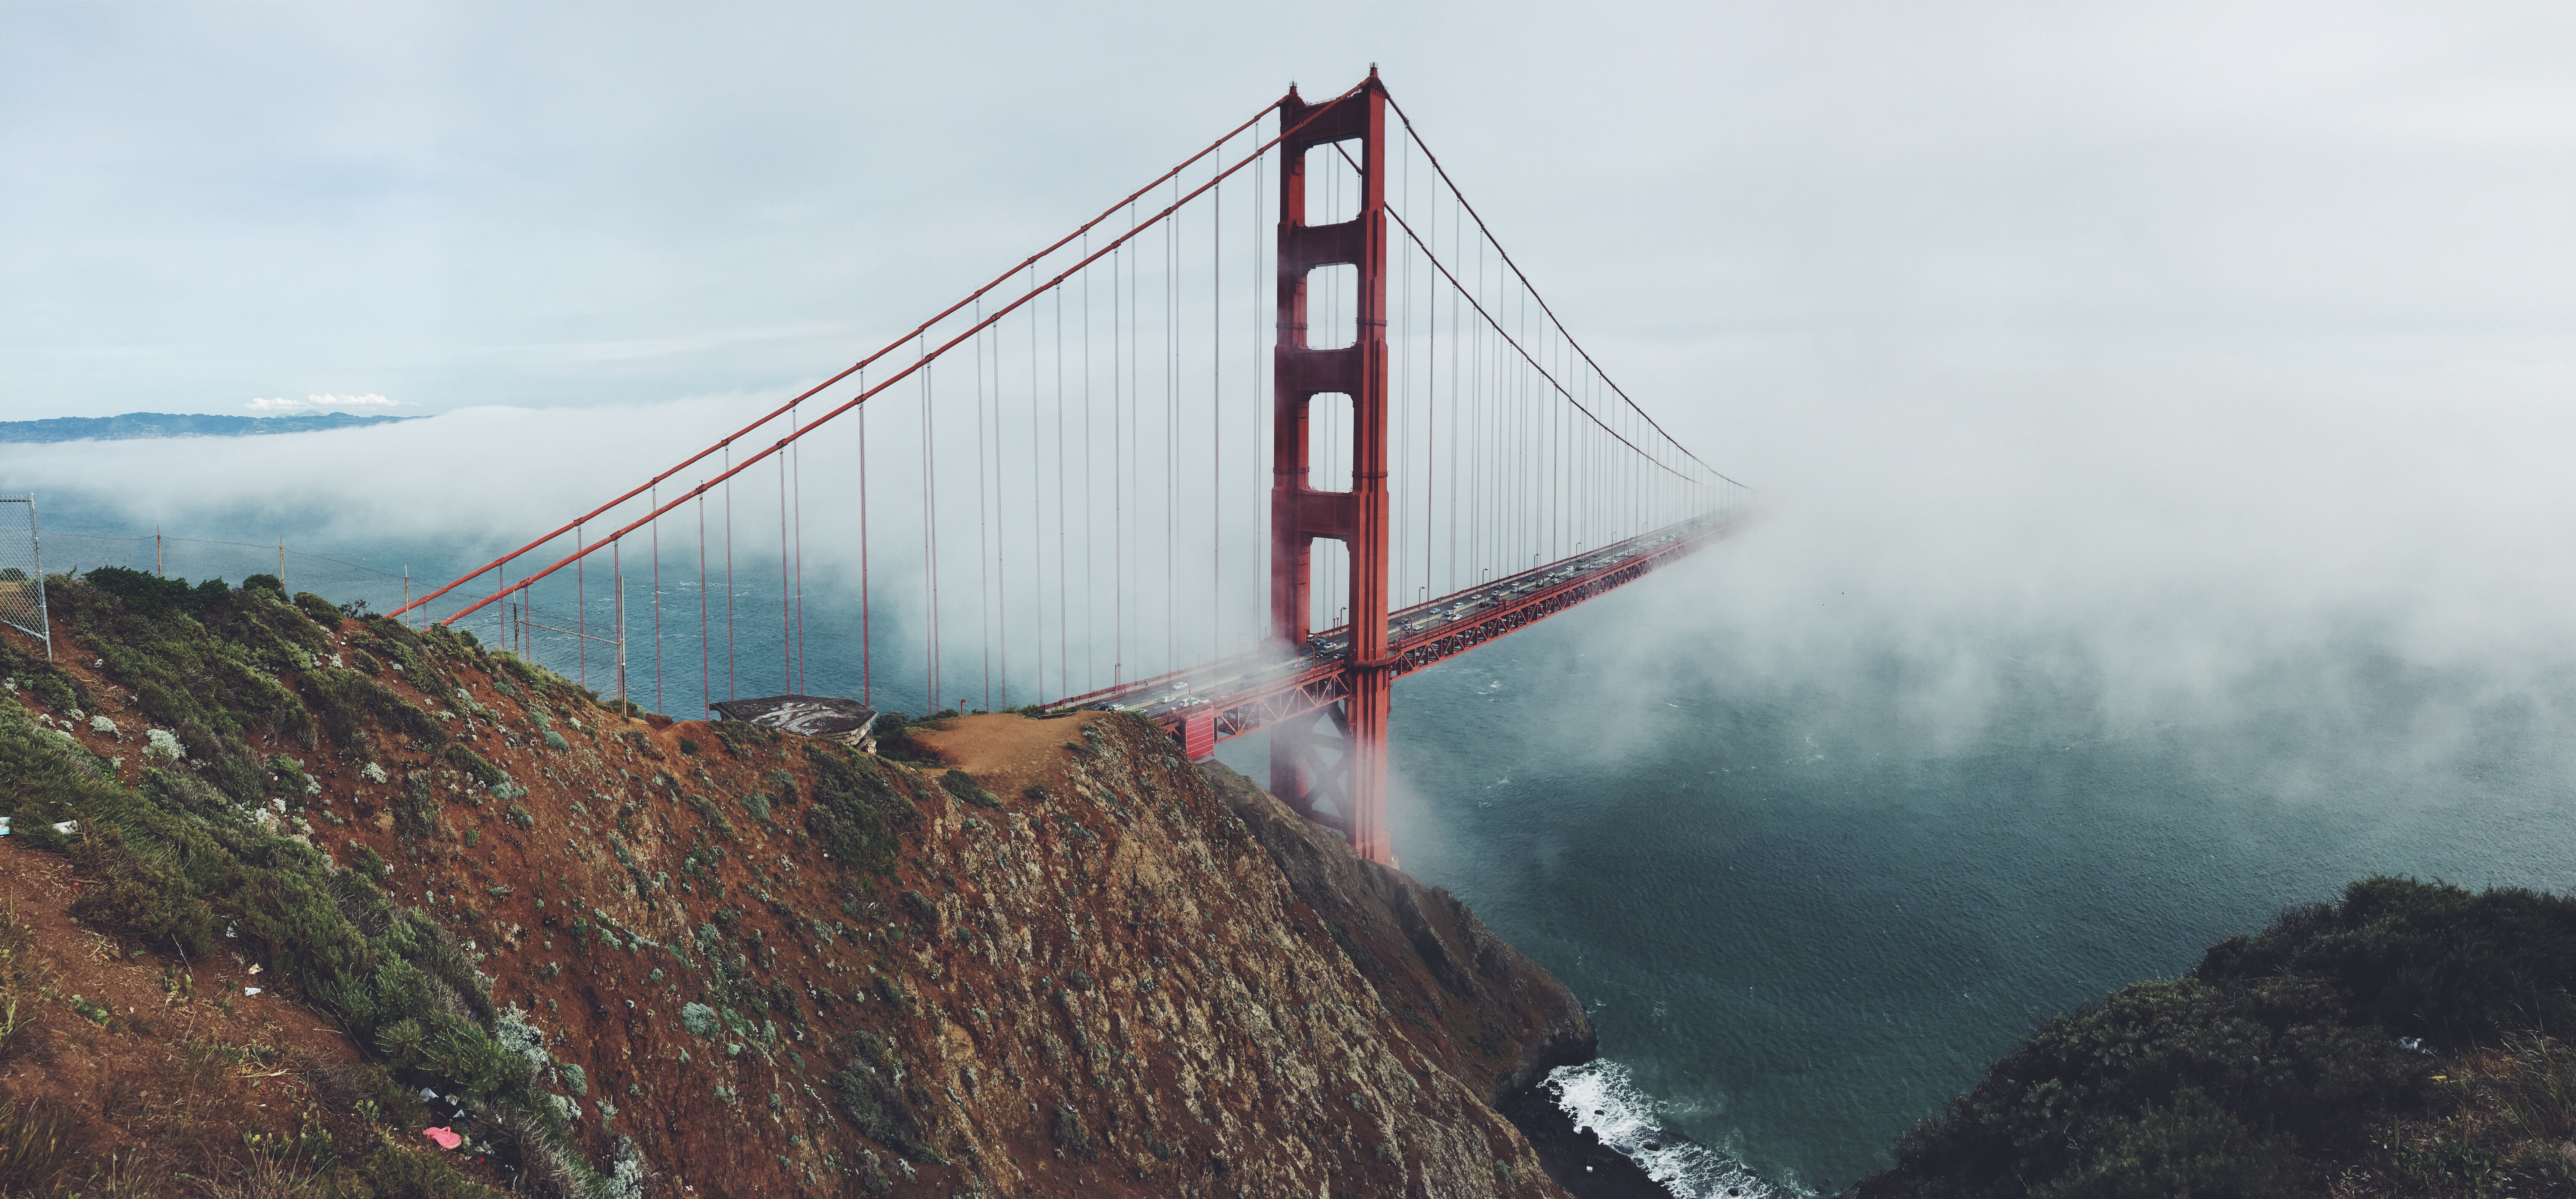
water, mountain, fog, bridge, golden gate bridge, suspension bridge